Brian Mujati

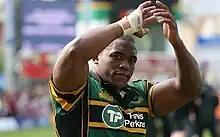

Brian Mujati (born 28 September 1984 in Bulawayo, Zimbabwe) is a Zimbabwean-born South African rugby union player. He plays as a prop.